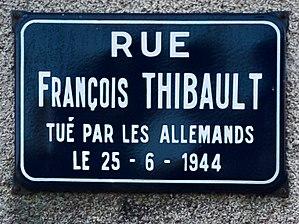
Rue François Thibault, Planchez, Département Nièvre, Bourgogne-Franche-Comté, France